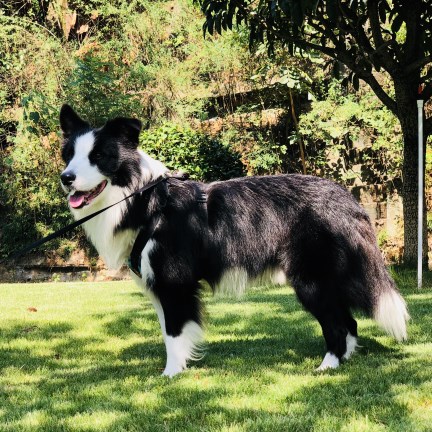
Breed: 2594-n000109-Border_collie